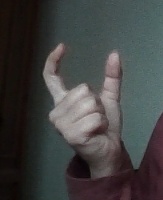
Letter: nun